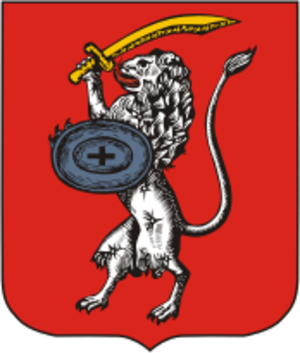
Tchekaline est une ville de l'oblast de Toula, en Russie, dans le raion de Souvorov. Sa population s'élevait à 985 habitants en 2013, ce qui en fait l'une des plus petites villes de Russie.